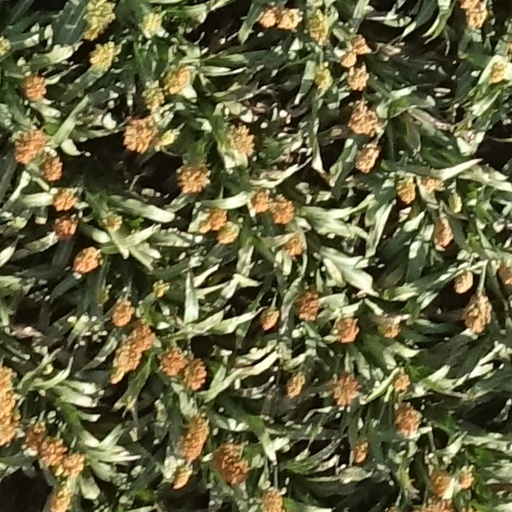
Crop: sorghum